Friedrich Niggol

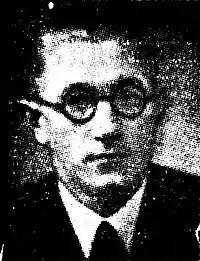
Friedrich Niggol.

Friedrich Niggol (5 January 1900 in Dorpat, Kreis Dorpat, Governorate of Livonia – 27 May 1942 in Tallinn, Reichskommissariat Ostland) was an Estonian lawyer and politician.